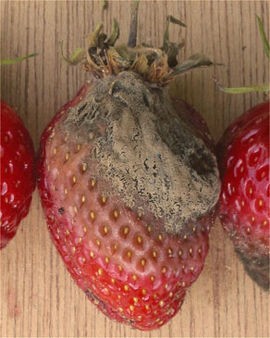
Plant: Strawberry
Disease: strawberry anthracnose